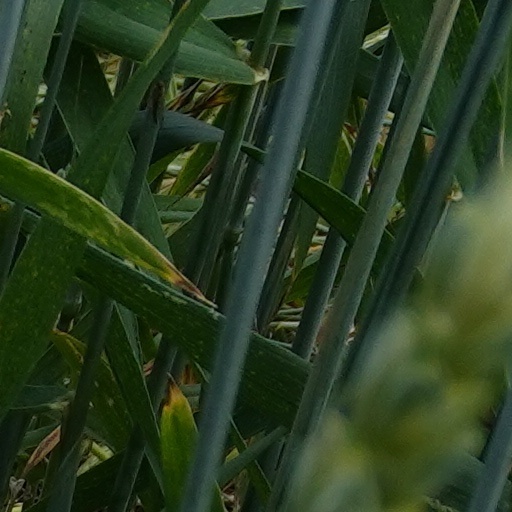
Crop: wheat